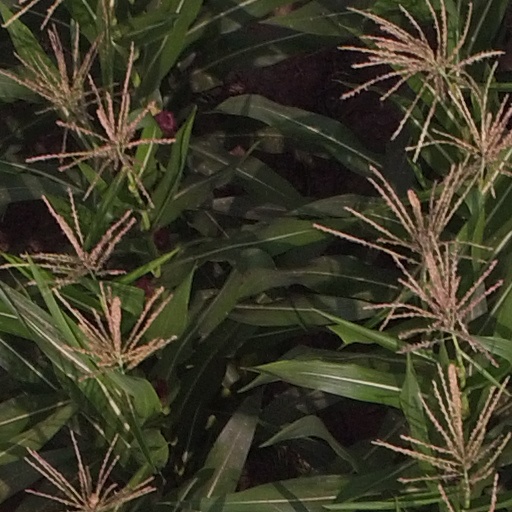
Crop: maize; corn